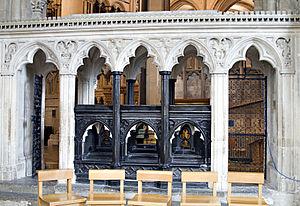
Simon Mepeham est un ecclésiastique anglais.